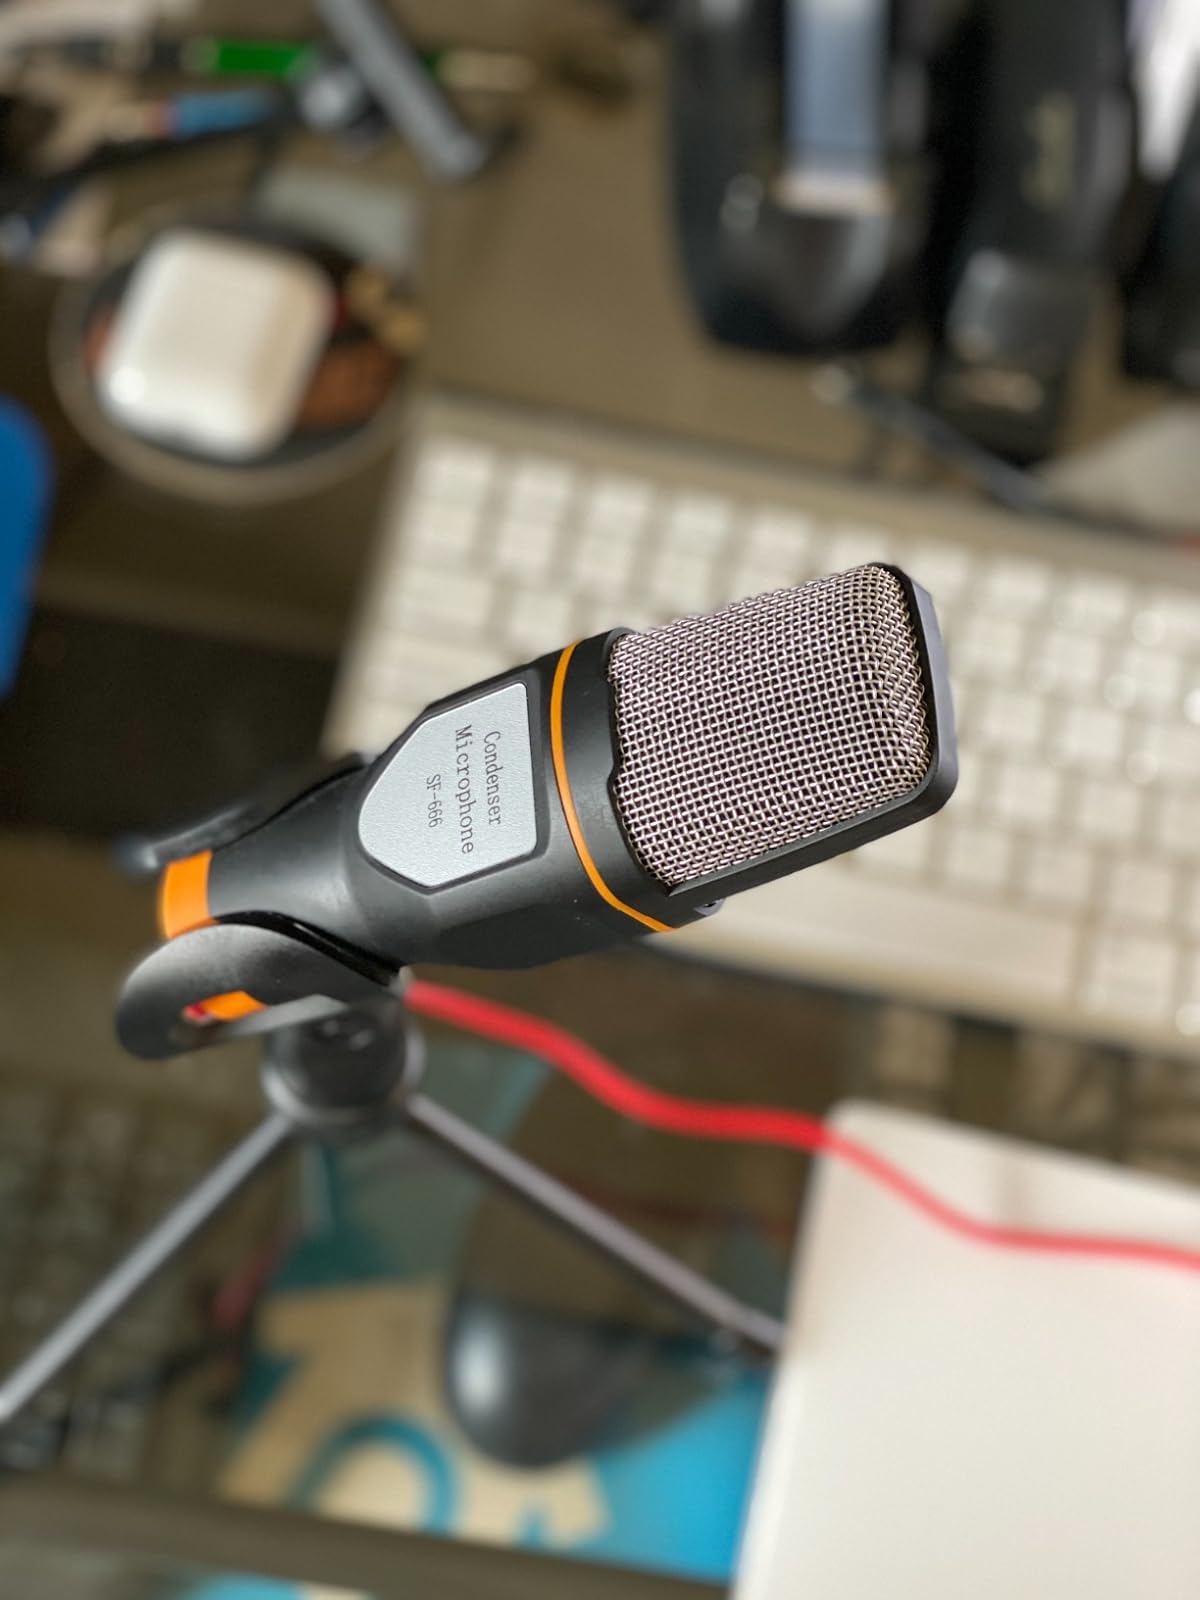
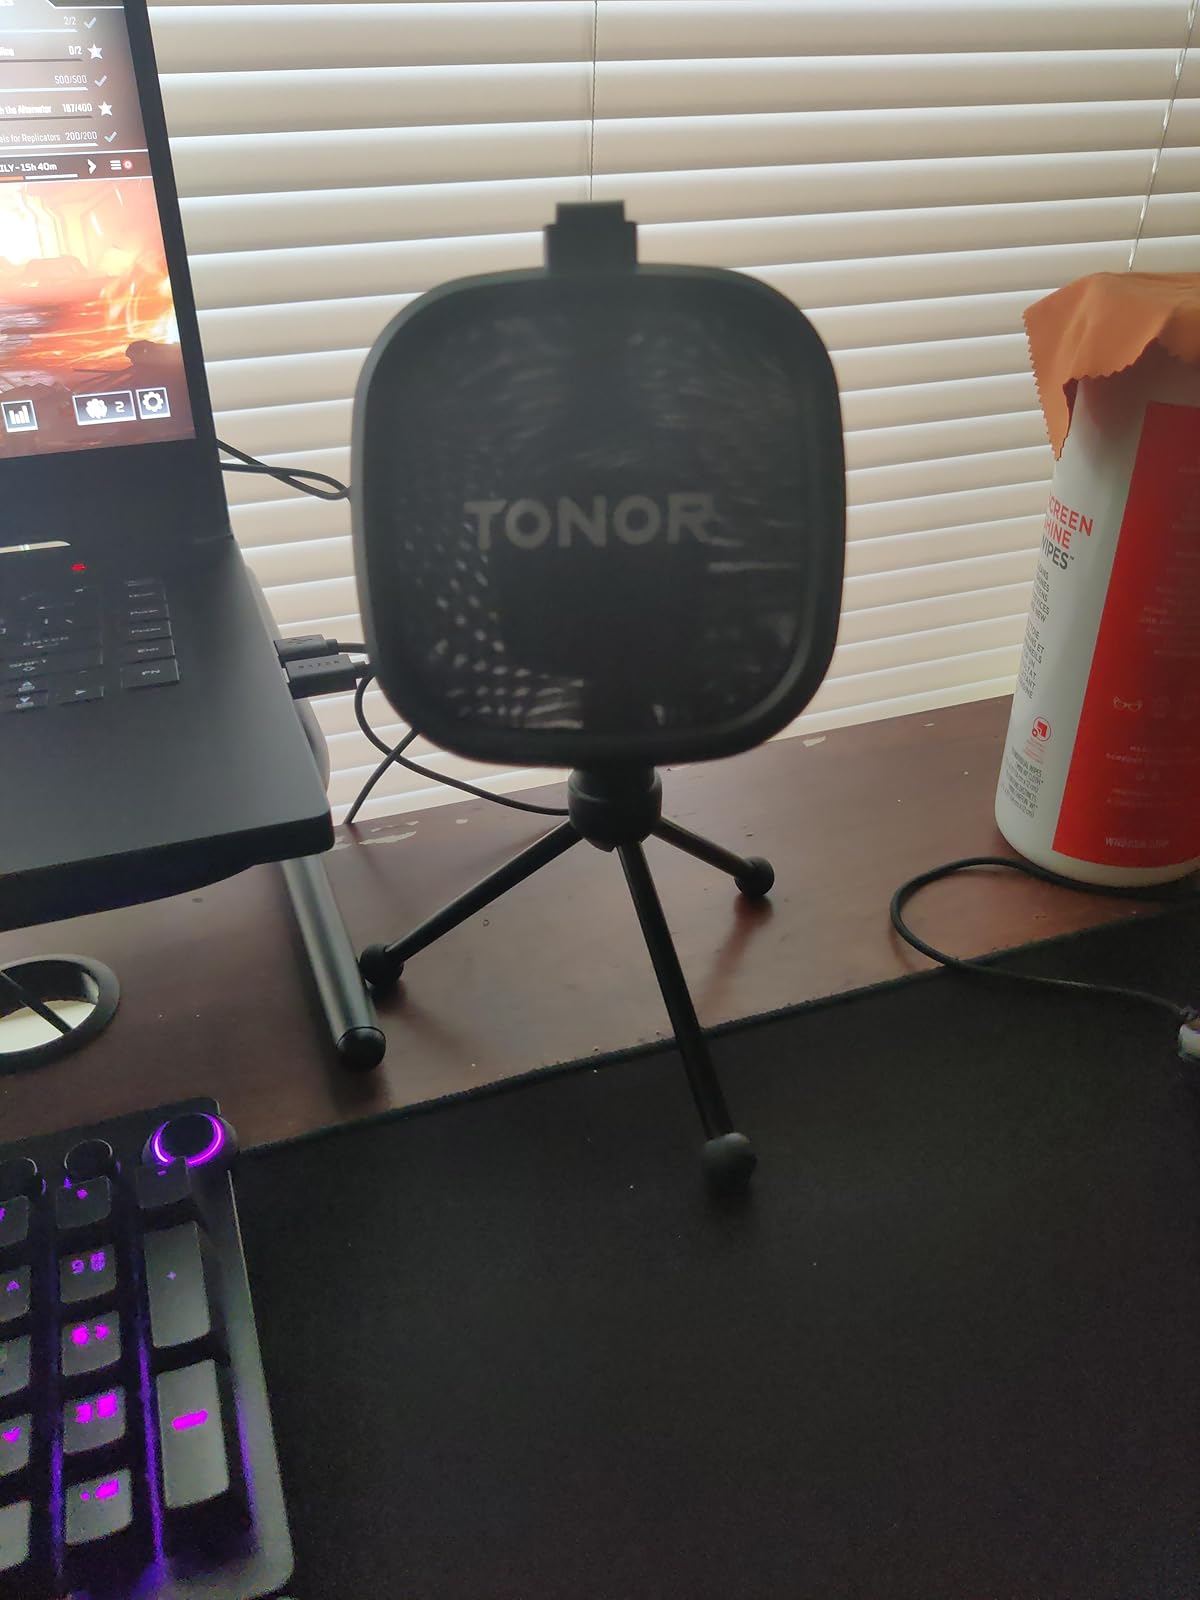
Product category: microphone
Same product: no